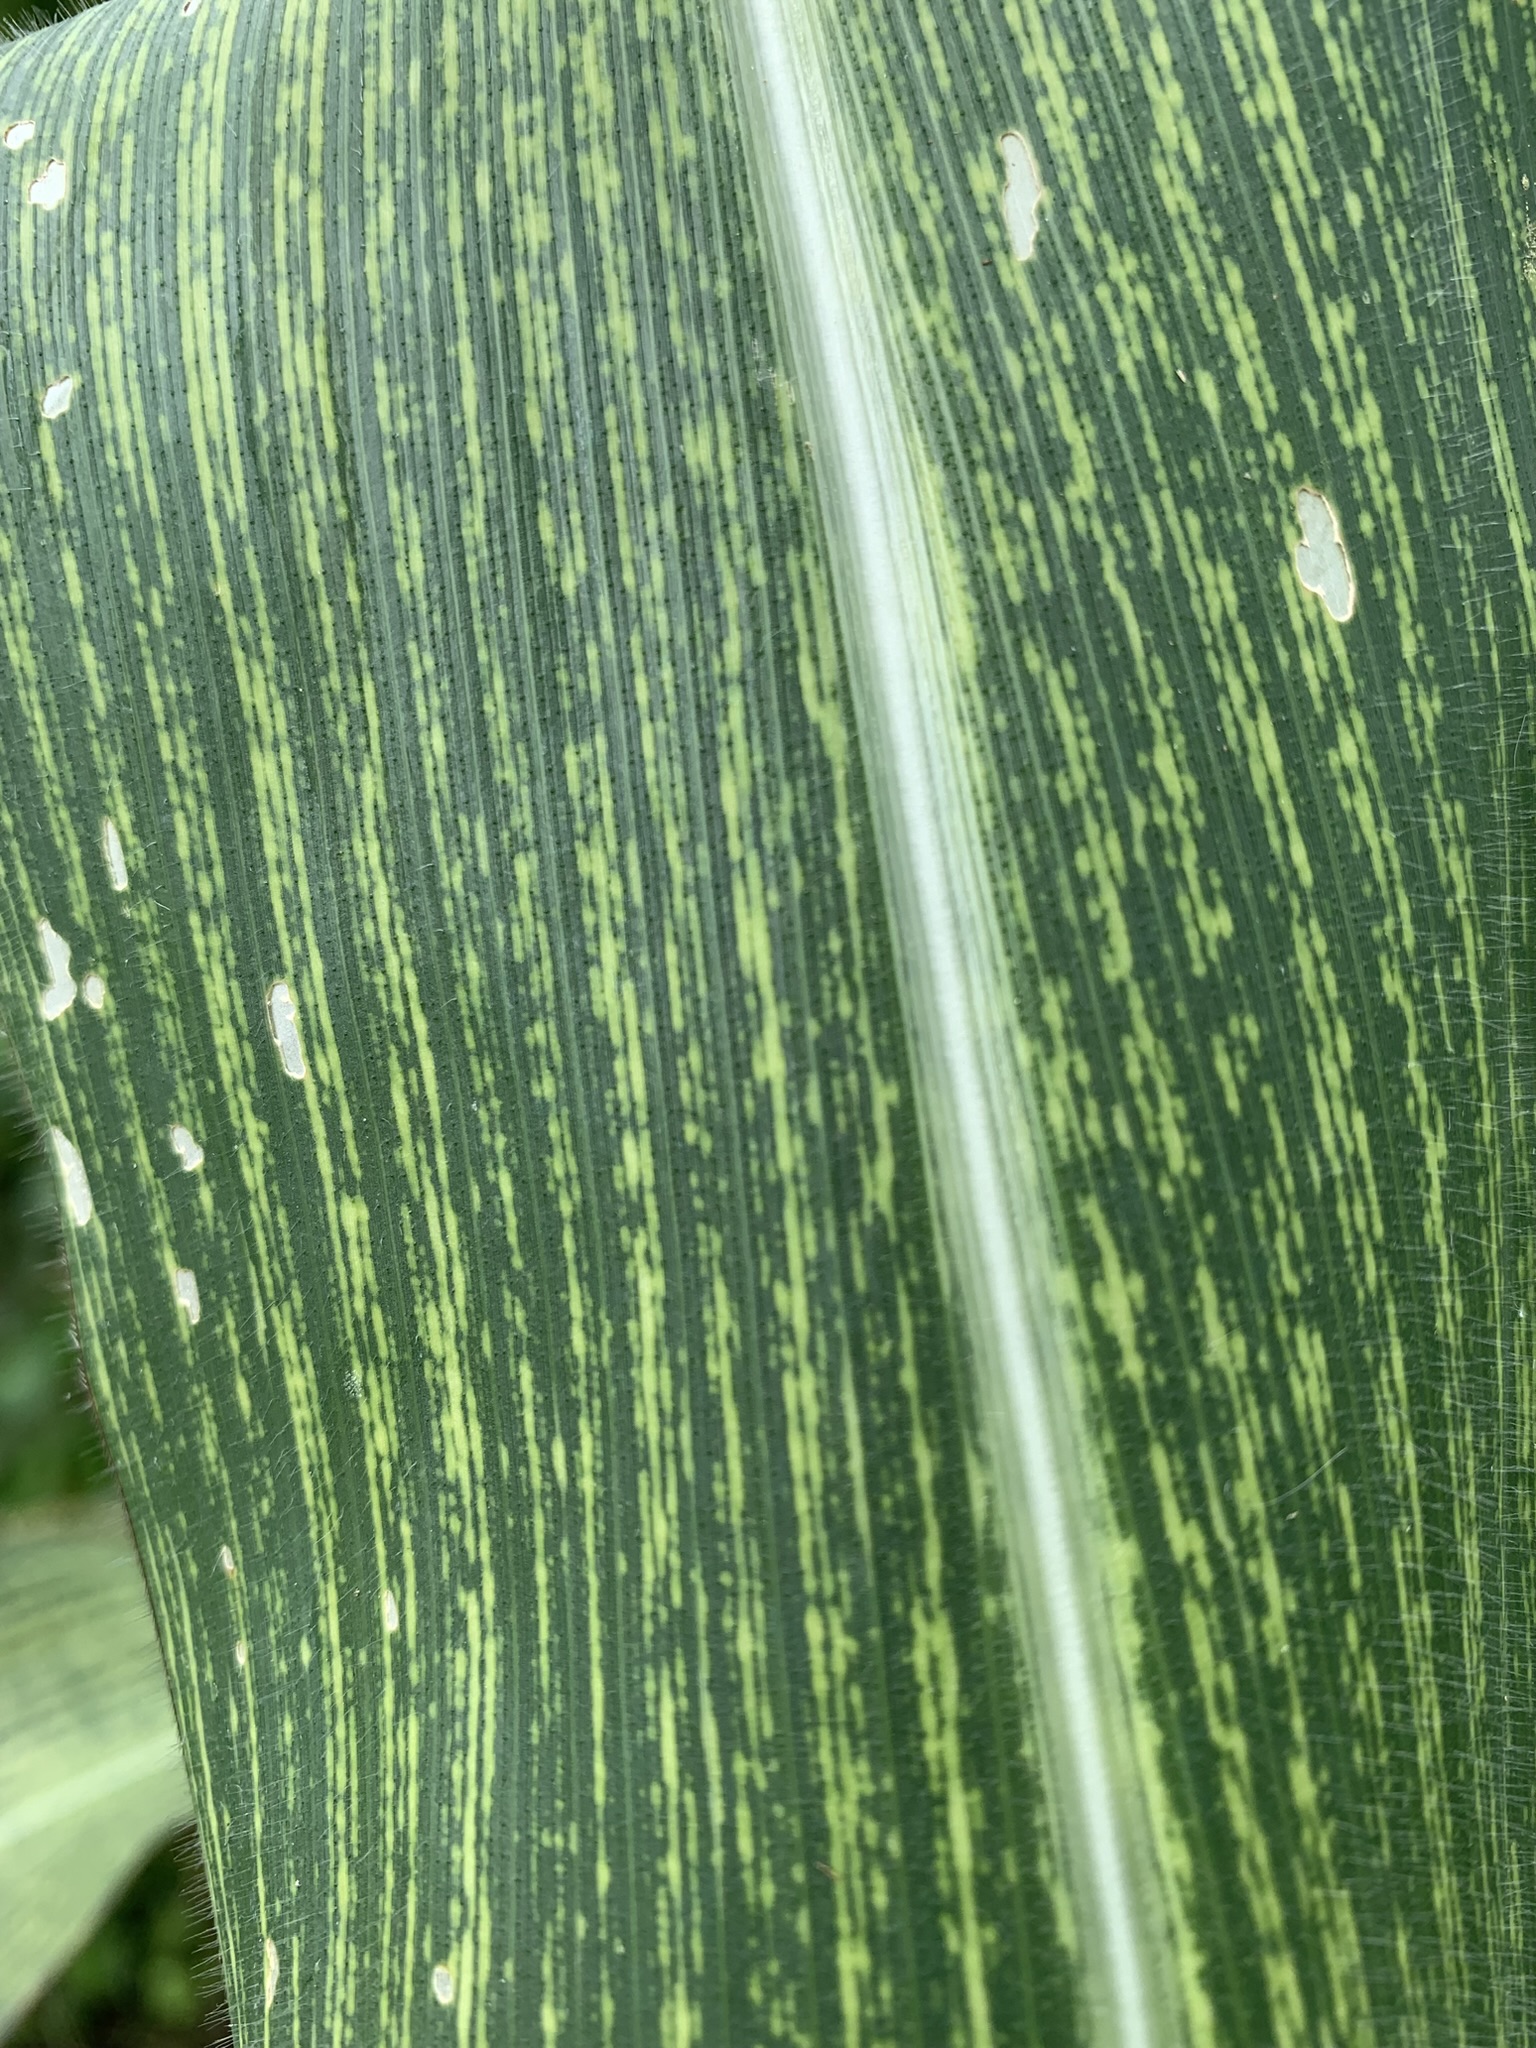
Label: MSV